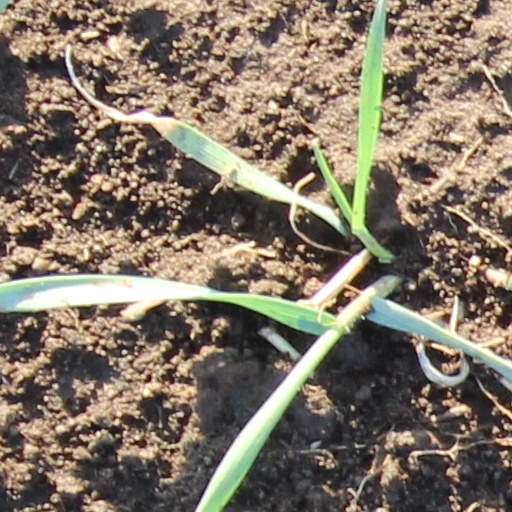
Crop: wheat